Christian Eriksen

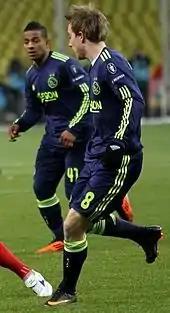
Eriksen (right) playing for Ajax in 2011

Eriksen took the number eight jersey ahead of the following campaign and began the 2010–11 season well, scoring his first Ajax league goal on 29 August 2010 in an away victory over De Graafschap. Over the course of the next few months, he scored his first home goal at the Amsterdam Arena, in a 3–0 Cup victory over BV Veendam, and his first European goal, in a 3–0 UEFA Europa League win over Anderlecht. In between the milestone goals, Eriksen was also named Danish Talent of the Year. His growing capabilities as the team's playmaker saw him become an undisputed starter in the side and he helped Ajax to their first Eredivisie title in seven years. At the end of the season he was named Ajax's Talent of the Year. His form throughout the campaign also earned him the Dutch Football Talent of the Year award which saw him become only the second Danish player to win the award since Jon Dahl Tomasson in 1996. Johan Cruyff, whose panel selected Eriksen for the award, described Eriksen as a typical product of the Danish school and added to previous comparisons between him and Brian and Michael Laudrup.